Korean axe murder incident

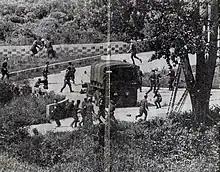
North Korean and UNC forces during the 1976 axe attack

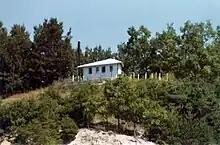
OP No. 5 from which the pictures of the axe murder were taken

The Korean axe murder incident, also known domestically as the Panmunjom axe atrocity incident, was the killing of two United Nations Command officers, Captain Arthur Bonifas and First Lieutenant Mark Barrett, by North Korean soldiers on August 18, 1976, in the Joint Security Area (JSA) in the Korean Demilitarized Zone (DMZ). The officers, from the United States Army, had been part of a work party cutting down a poplar tree in the JSA.